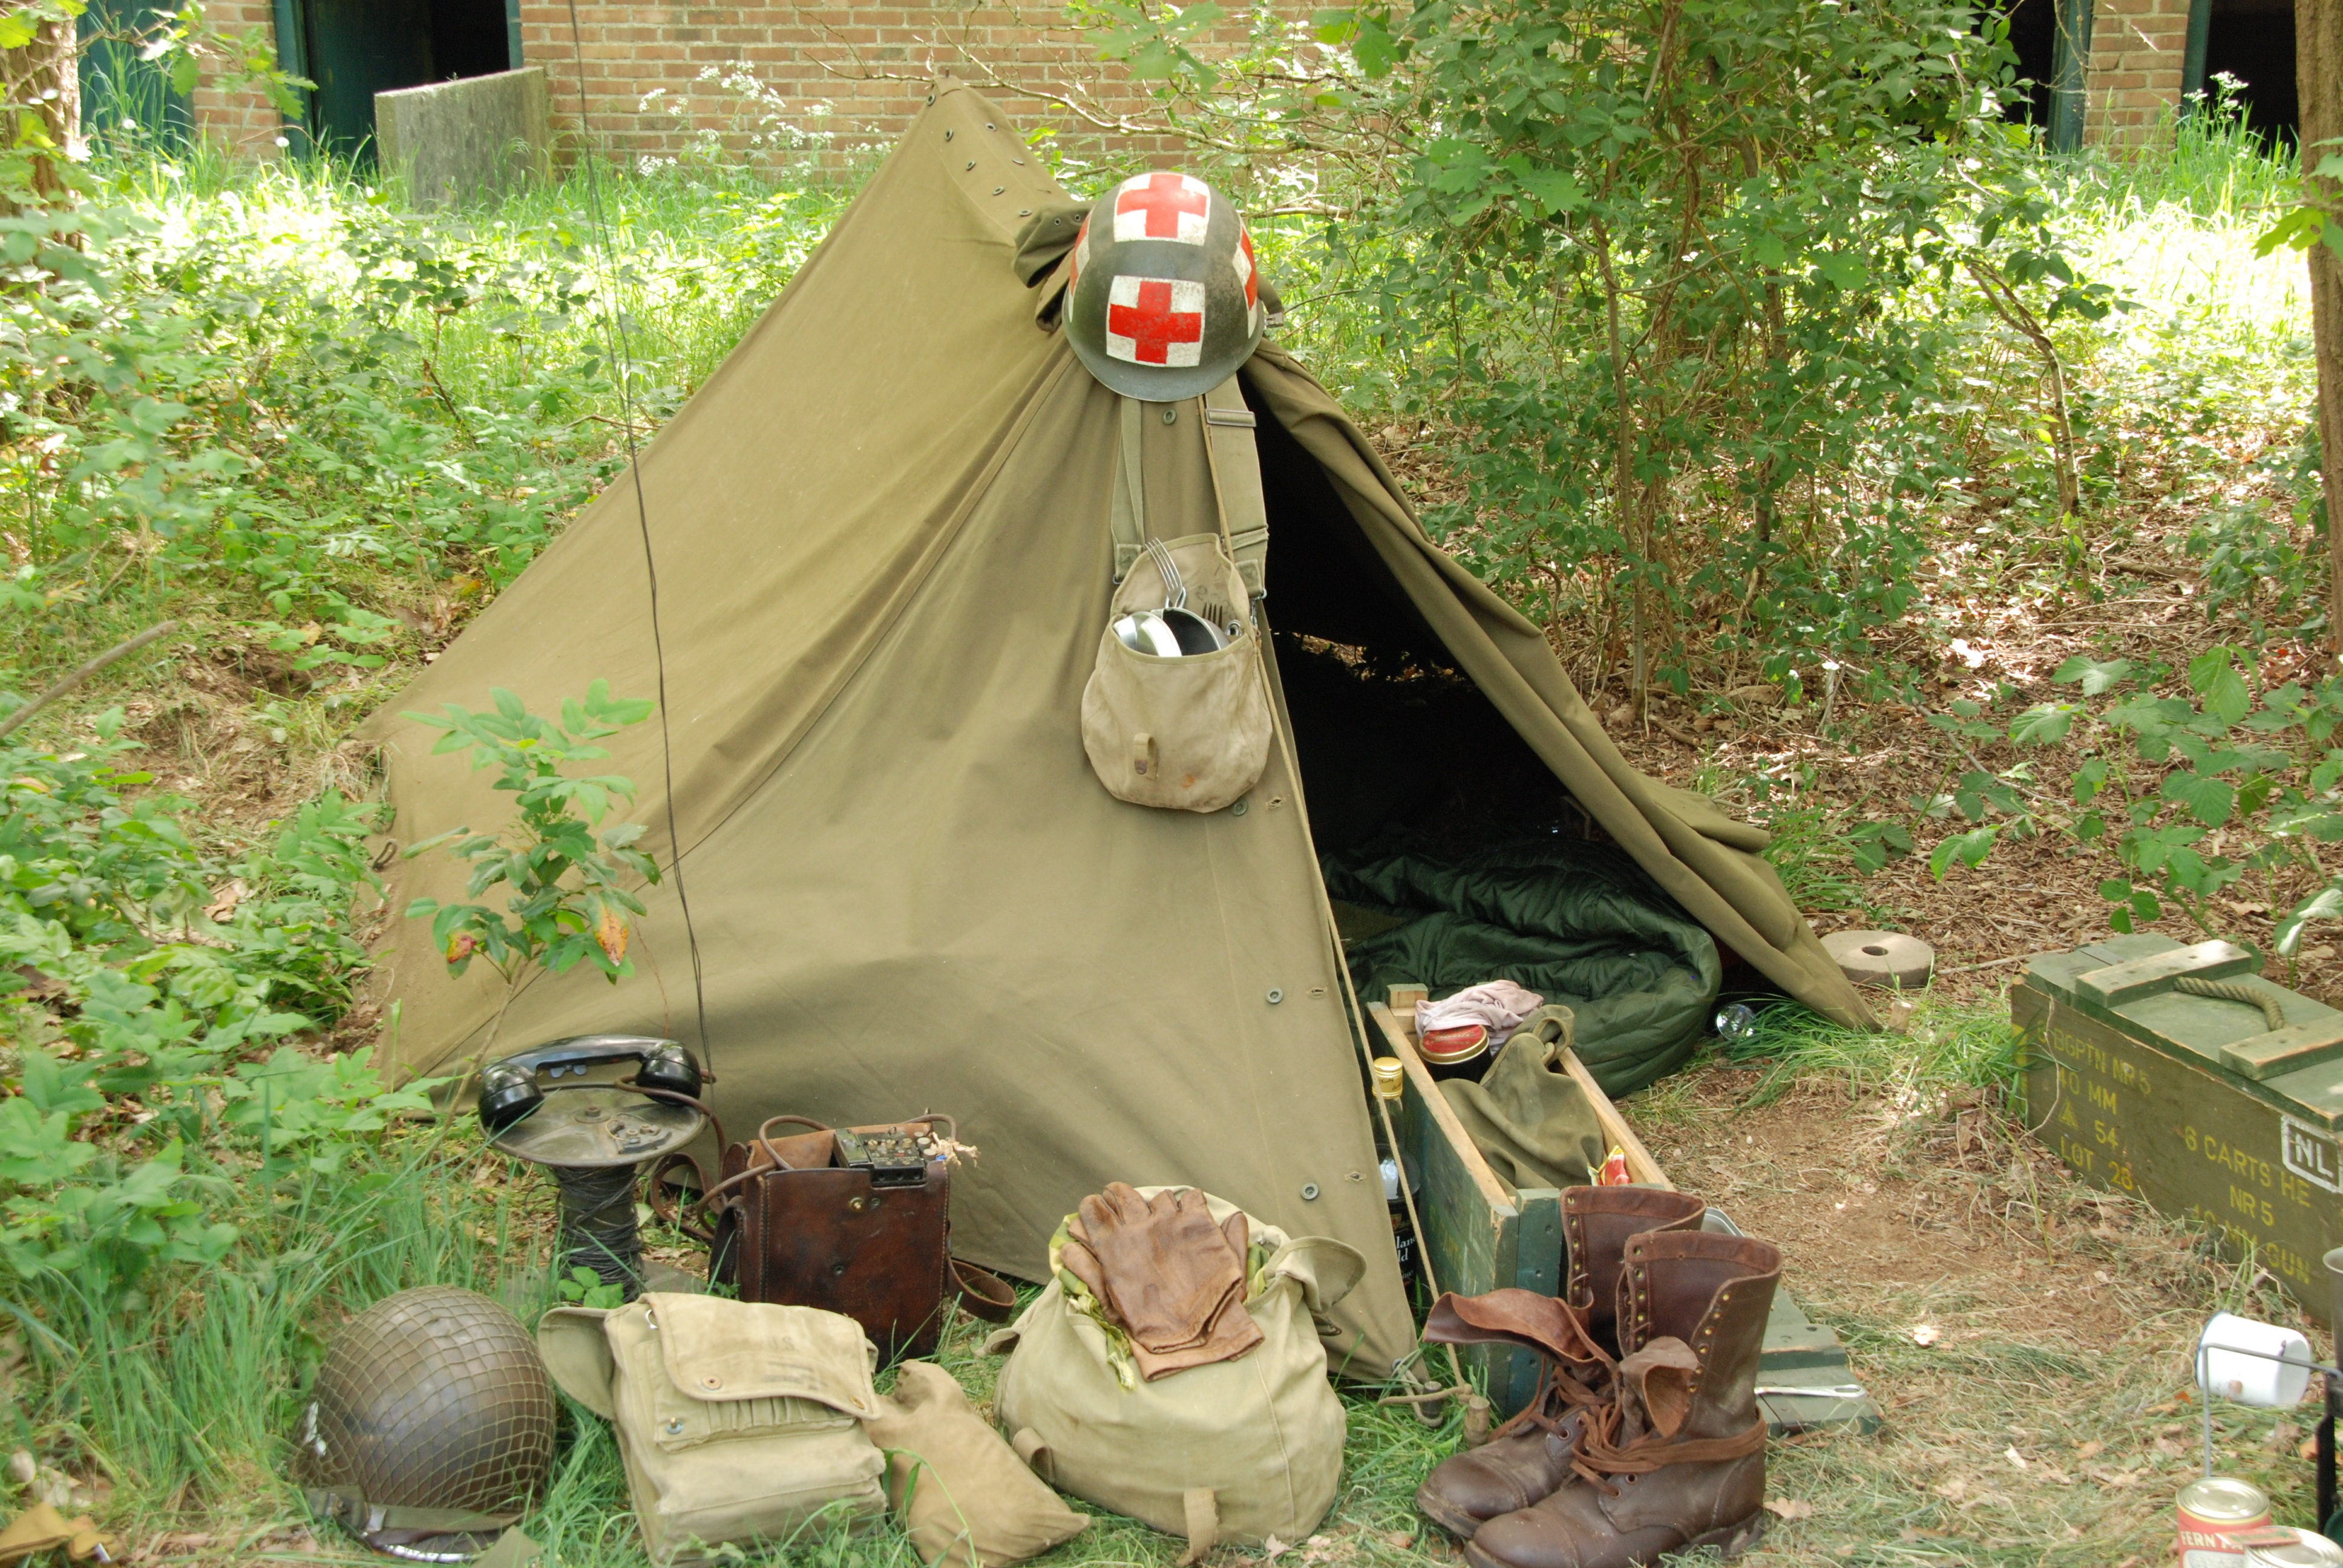
grass, plant, military, soldier, army, backyard, tent, war, yard, second world war, bivouac, outdoor structure